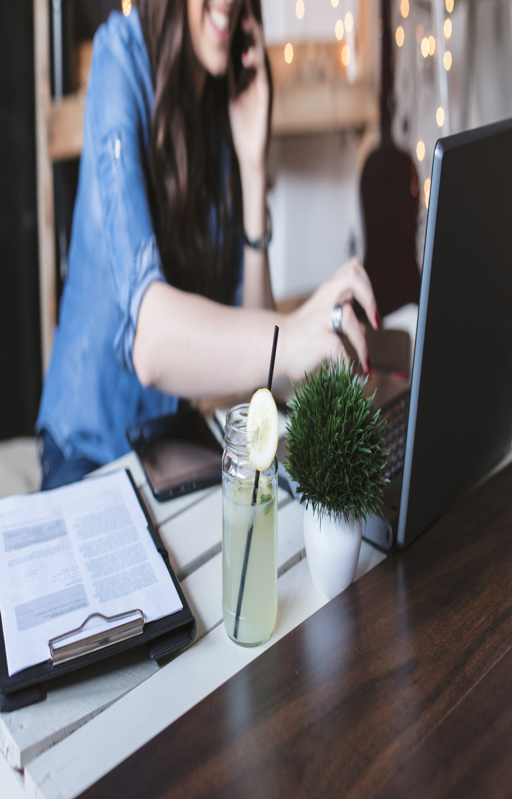
people shared a glass of lemonade ... through a computer ?